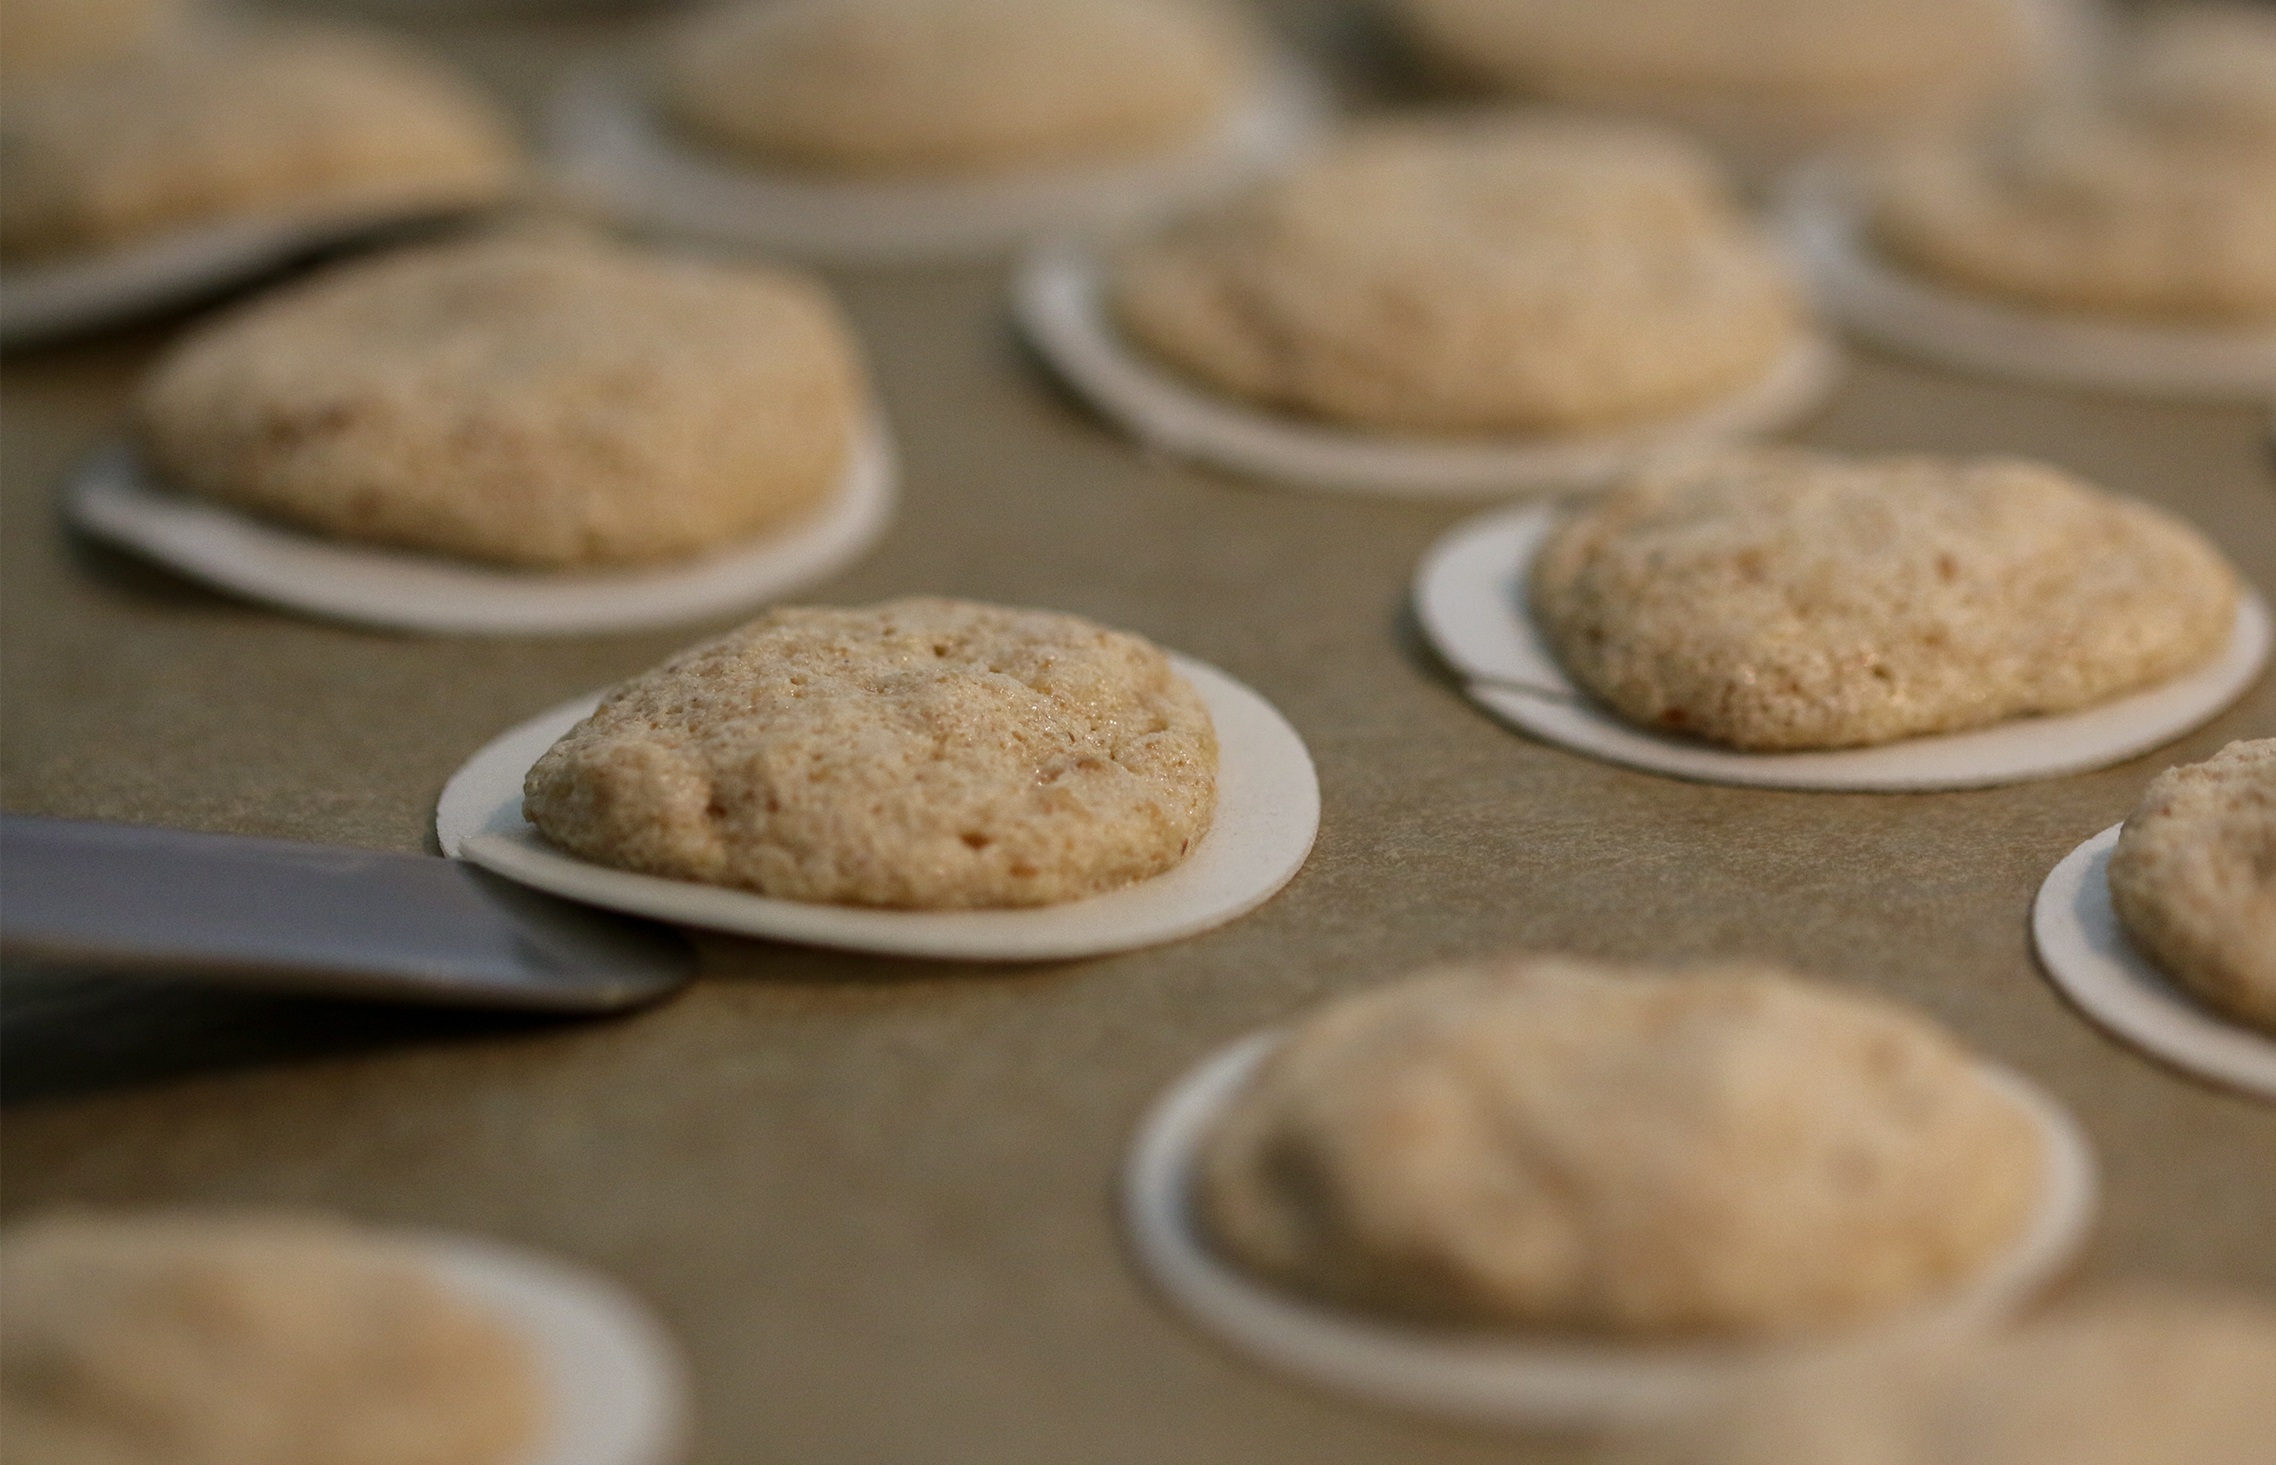
sweet, dish, meal, food, produce, breakfast, baking, christmas, cookie, dessert, delicious, advent, bake, christmas cookies, christmas time, pastries, baked goods, christmas baking, snickerdoodle, snack food, cookies and crackers